Operation Uphold Democracy

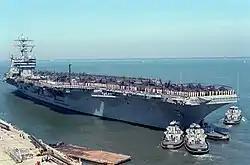
USS "Eisenhower" (CVN-69) leaves Norfolk for Operation Uphold Democracy in 1994

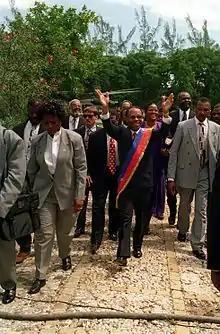
President Jean-Bertrand Aristide returns triumphantly to the National Palace at Port-au-Prince, Haiti, October 1994

On 16 September 1994, as these forces prepared to invade, with the lead elements of Bravo Co., 2nd Ranger Battalion already in the air after being staged in Guantanamo Bay, a diplomatic element led by former President Jimmy Carter, U.S. Senator Sam Nunn and retired Chairman of the Joint Chiefs of Staff General Colin Powell persuaded the leaders of Haiti to step down and allow the elected officials to return to power. The main leader holding power, General Cédras, was the key focus of the delegation. General Powell's personal relationship with Cédras, from when Cédras was a student in the School of the Americas as a young officer, played a significant role in the American delegation gaining an audience with Cédras and enabling the conduct of negotiations for approximately two weeks.